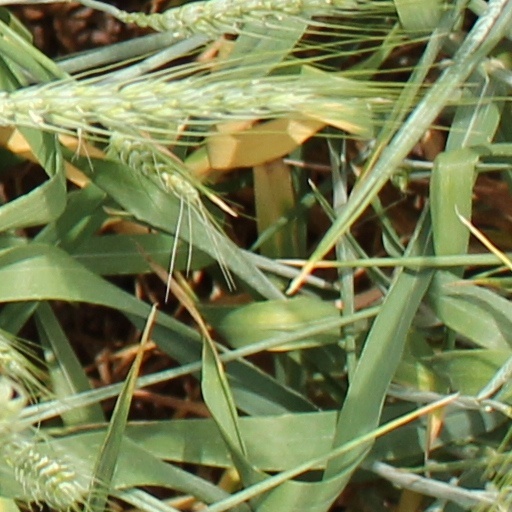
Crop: wheat